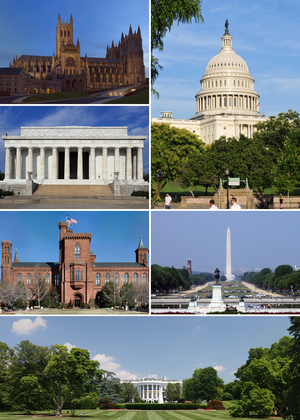
Washington, dans le district de Columbia, souvent appelée Washington, D.C., The District, ou simplement D.C., est une ville indépendante des États-Unis dont elle est la capitale. Selon les dernières estimations, elle compte 702 455 habitants intra-muros sur une superficie de 177 km² ; son aire urbaine en compte environ 6,2 millions, la sixième des États-Unis.